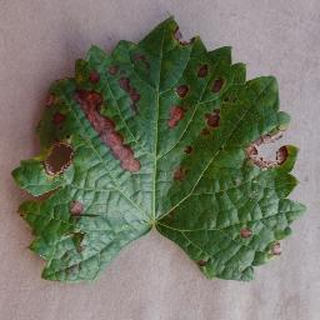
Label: grape_esca_black_measles